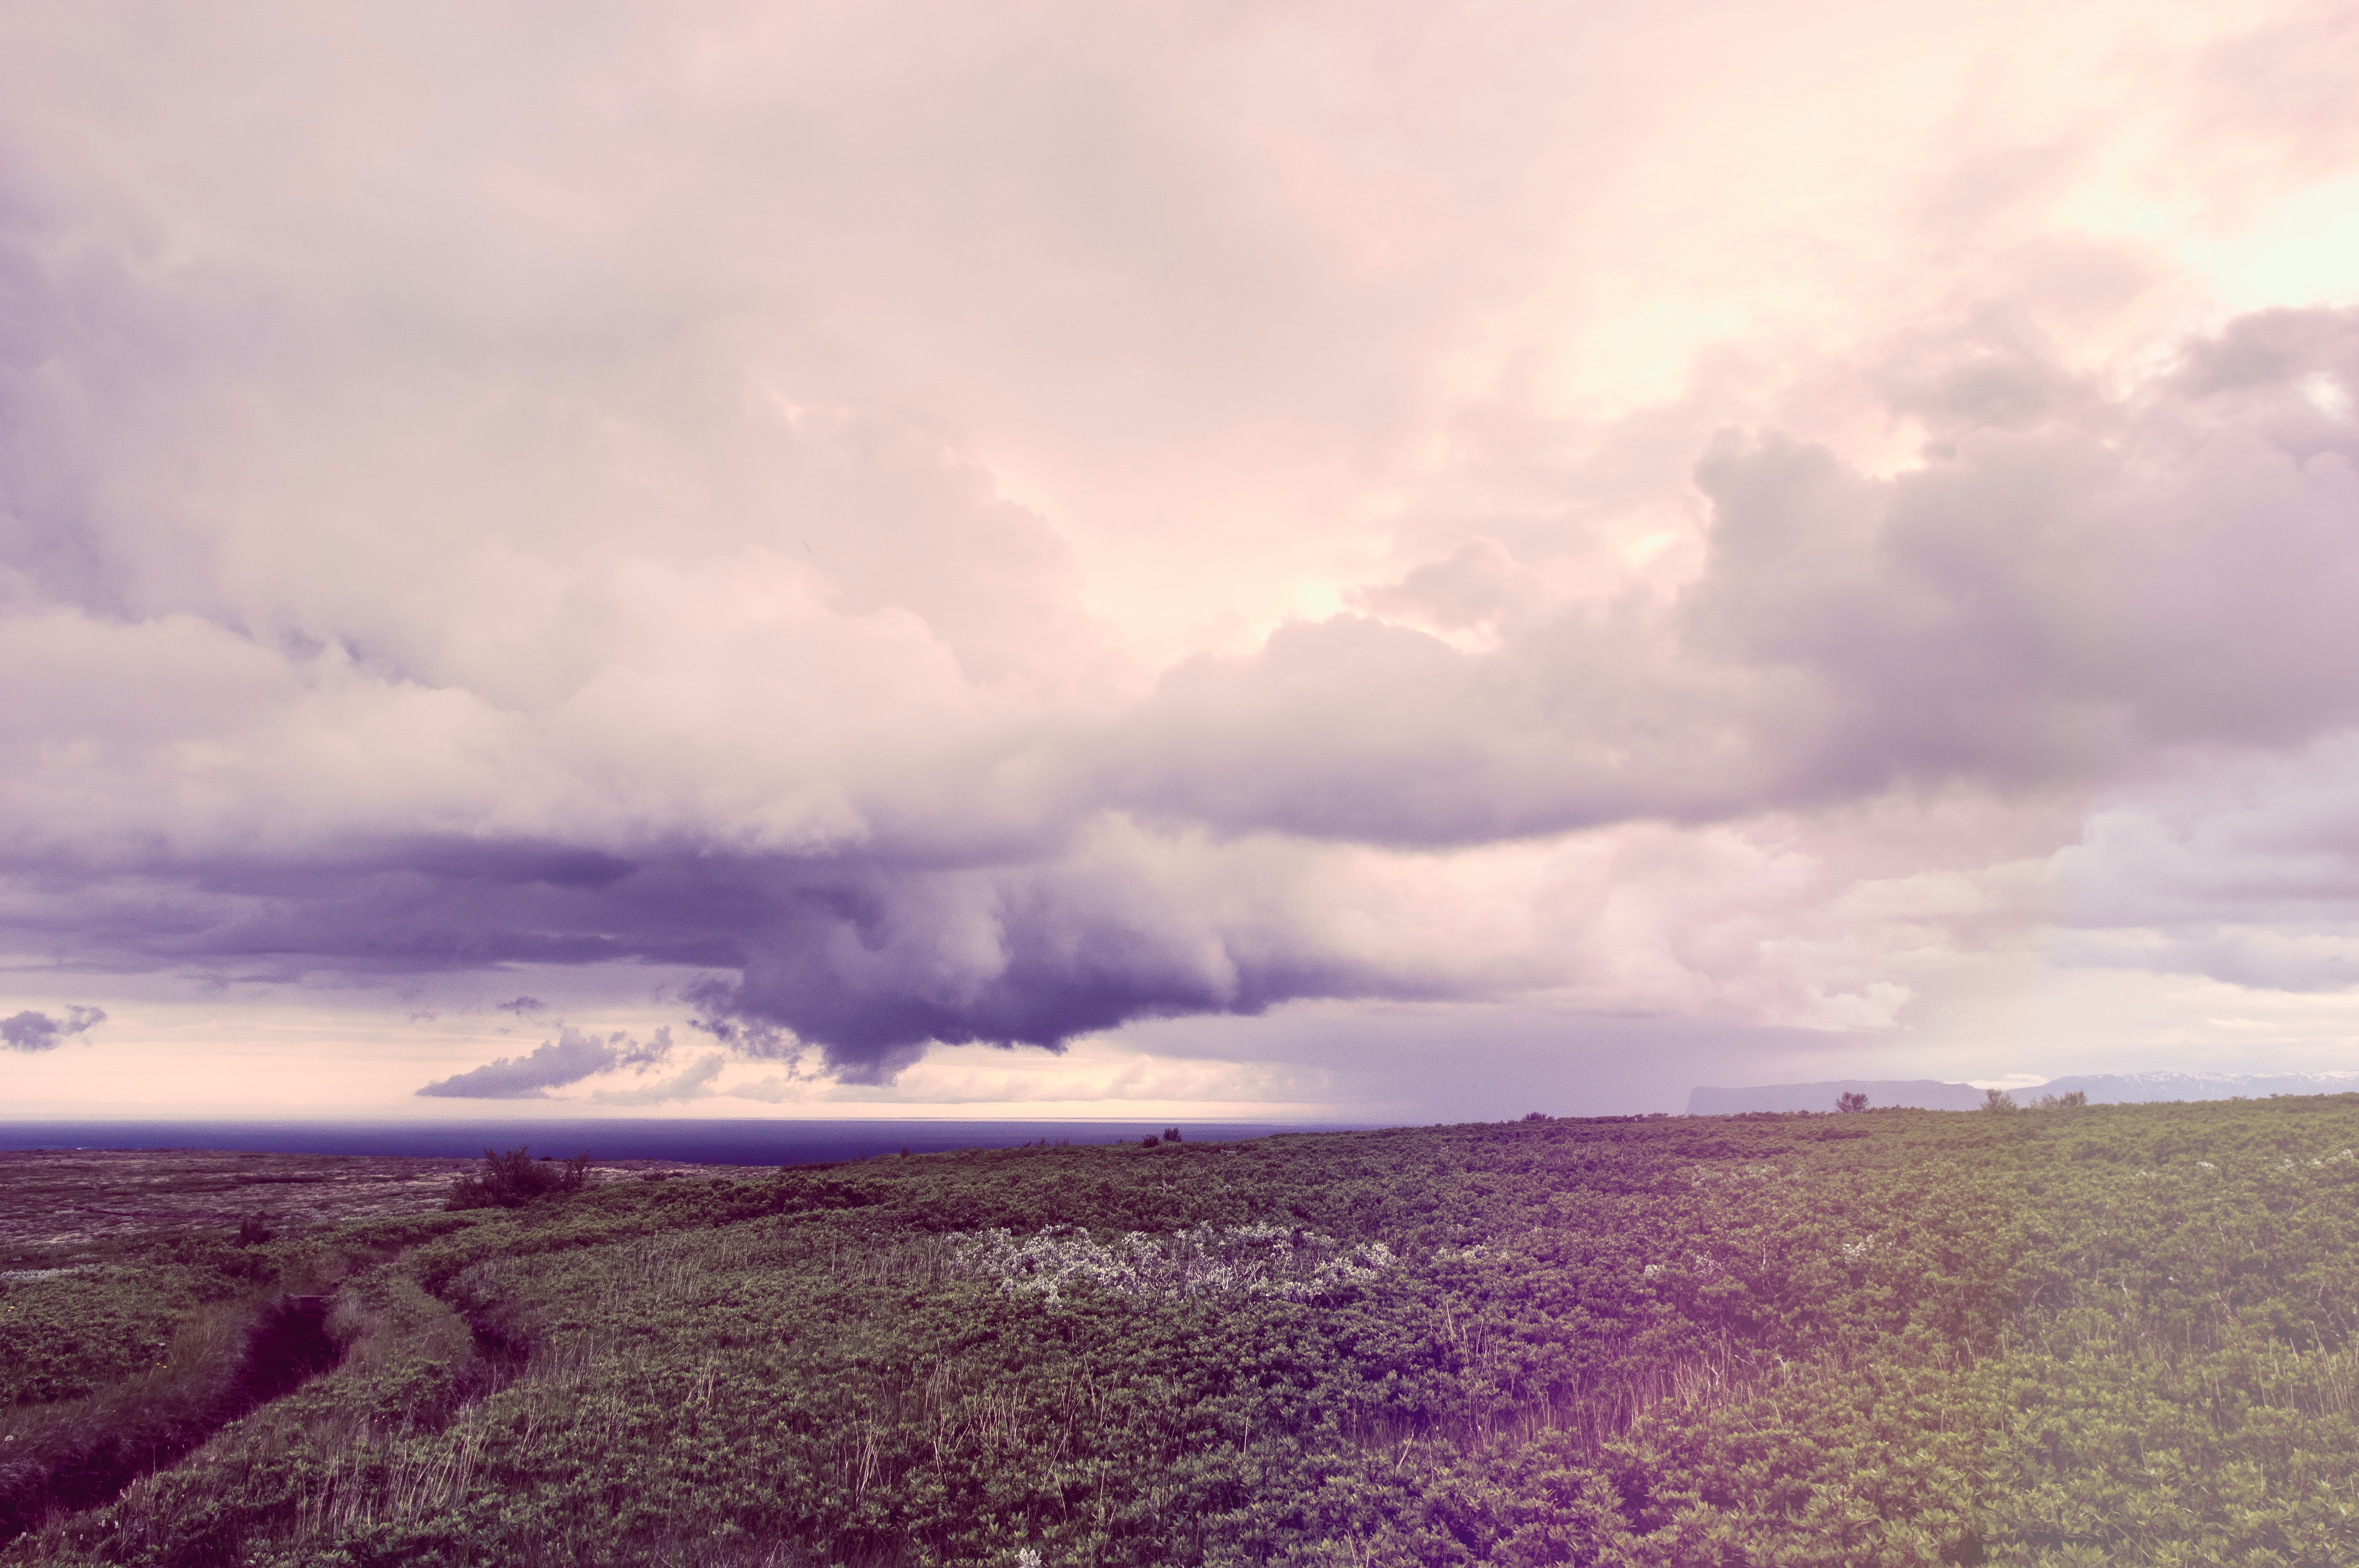
landscape, sea, coast, nature, grass, sand, horizon, cloud, sky, sunrise, sunset, field, prairie, sunlight, morning, hill, wind, dawn, dusk, evening, scenic, weather, storm, cumulus, colorful, plain, clouds, grassland, dramatic, steppe, rural area, meteorological phenomenon, atmospheric phenomenon